Compagnie générale de la télégraphie sans fil

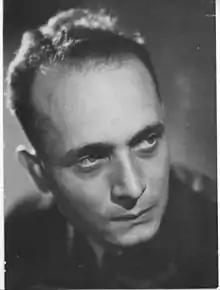
Pierre Grivet

In 1939 the company had slightly more than 4,000 employees, still considerably less than Telefunken, Marconi, RCA and Philips of the Netherlands.